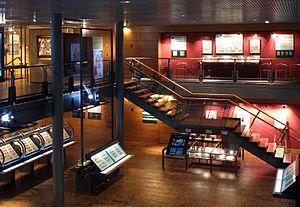
Vue intérieure du Musée Français de la Carte à Jouer
Le musée français de la carte à jouer est le seul musée consacré à la carte à jouer en France. Il abrite en annexe, dans le pavillon d'entrée de l'ancien château des princes de Conti qui jouxte le bâtiment moderne consacré à la carte à jouer, la Galerie d'histoire de la ville d'Issy-les-Moulineaux.